Leukocytosis

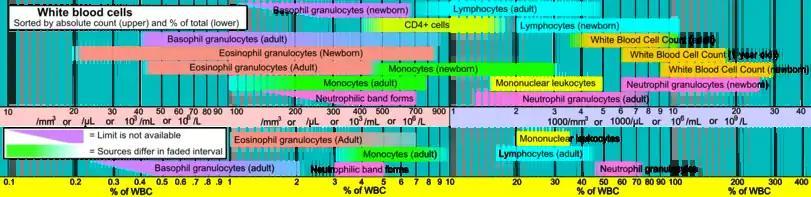

While treatment is usually not necessary in the majority of cases, hyperleukocytosis (WBC count greater than about ), which can be seen in some leukemic patients, is treated to prevent leukostasis.